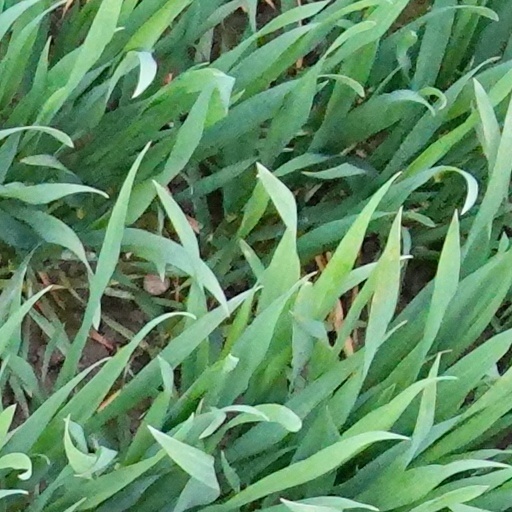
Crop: wheat